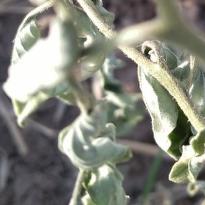
Crop: Tomato
Condition: bacterial-floundering-d